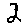
Label: 2